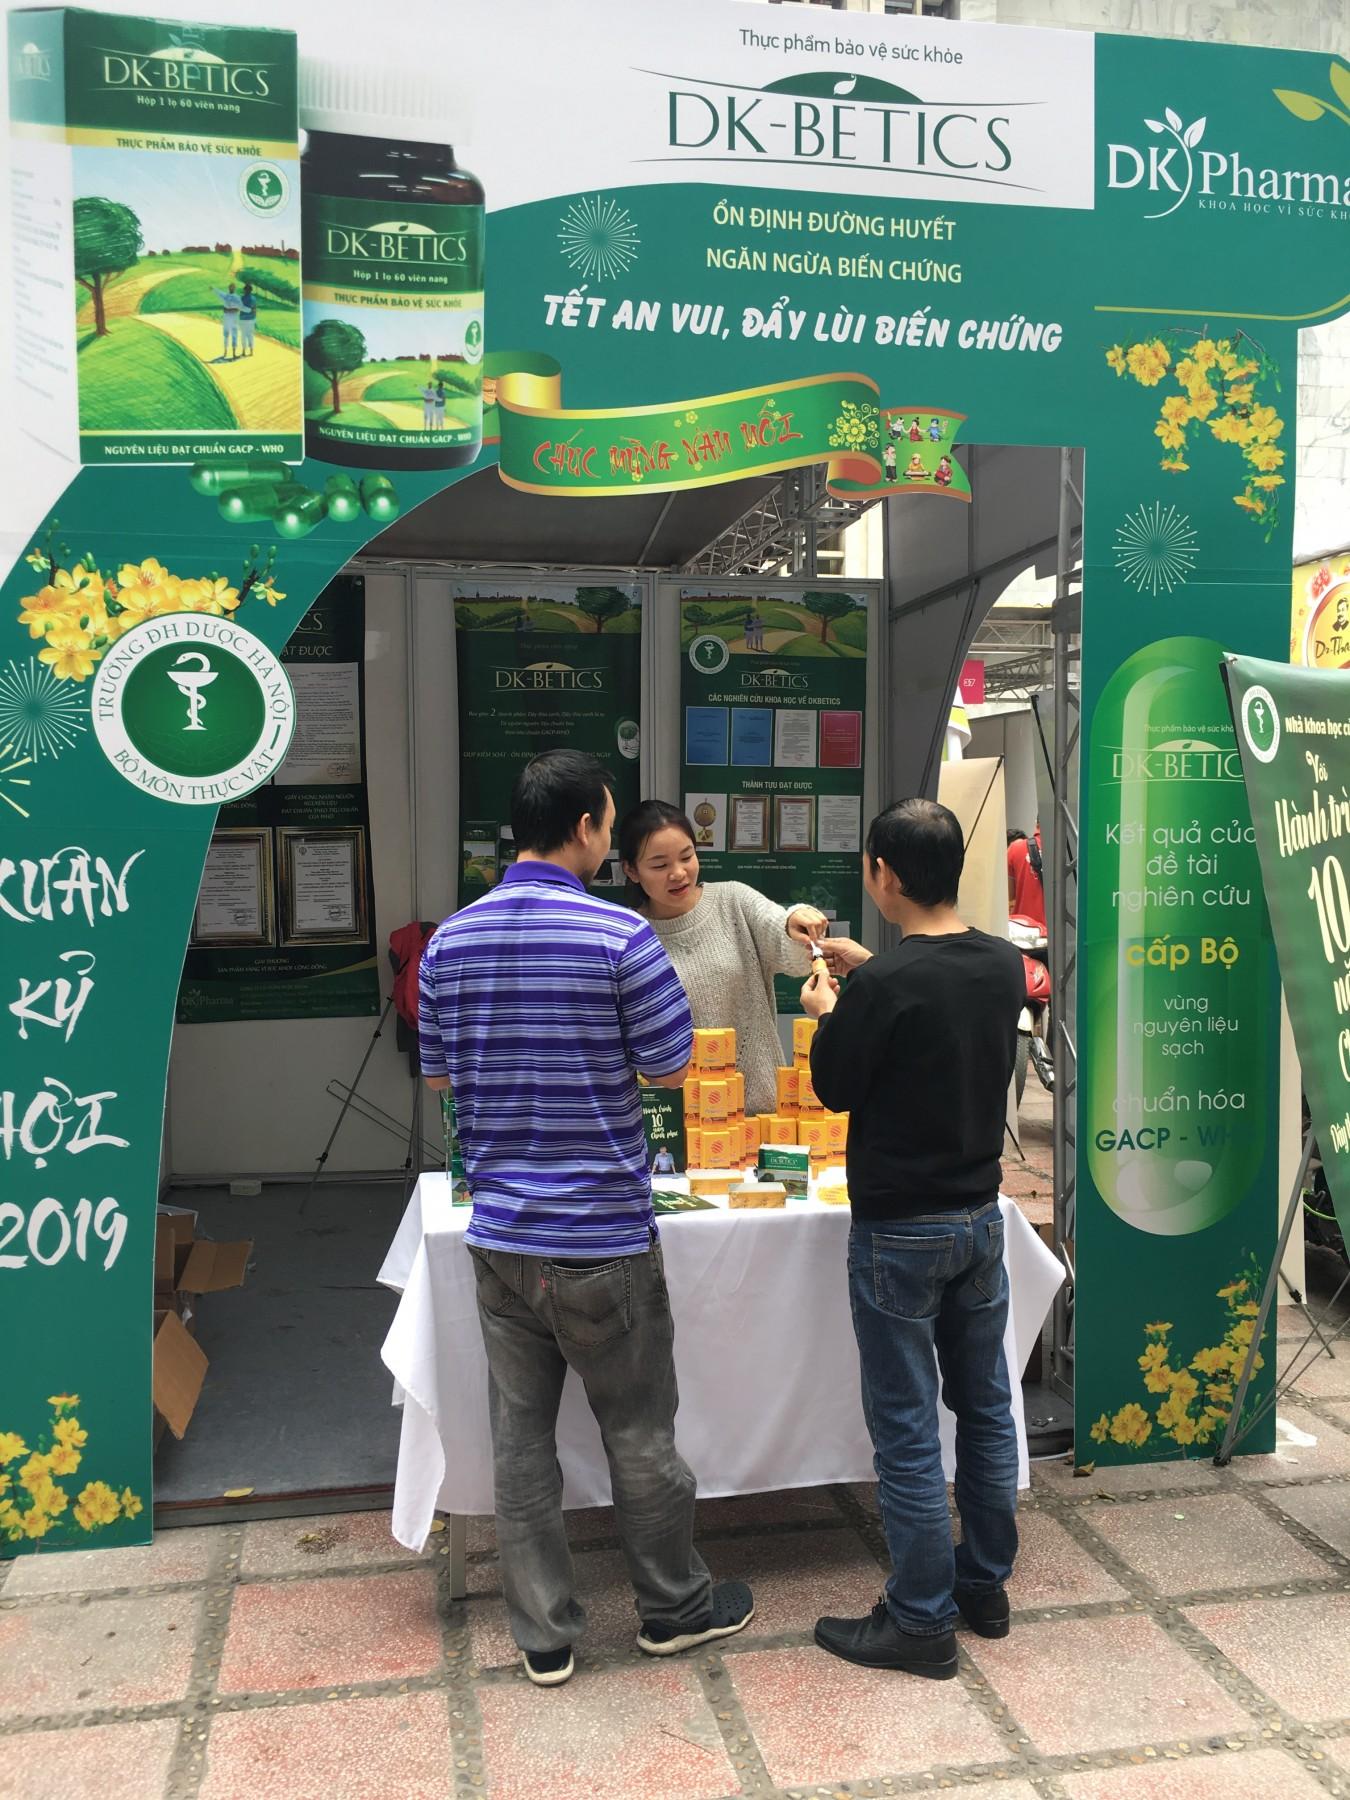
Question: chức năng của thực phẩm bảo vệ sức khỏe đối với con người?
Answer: ổn định đường quyết, ngăn ngừa biến chứng